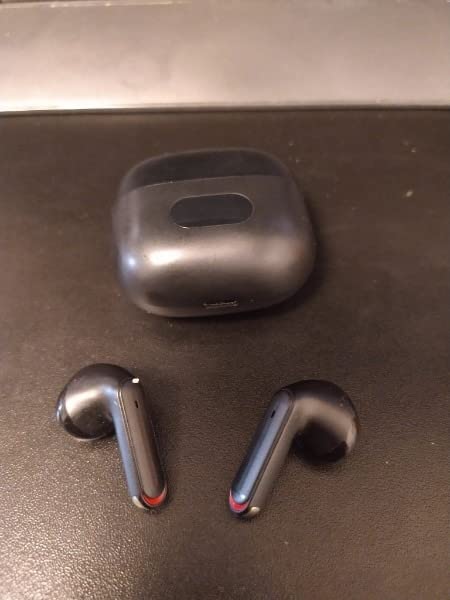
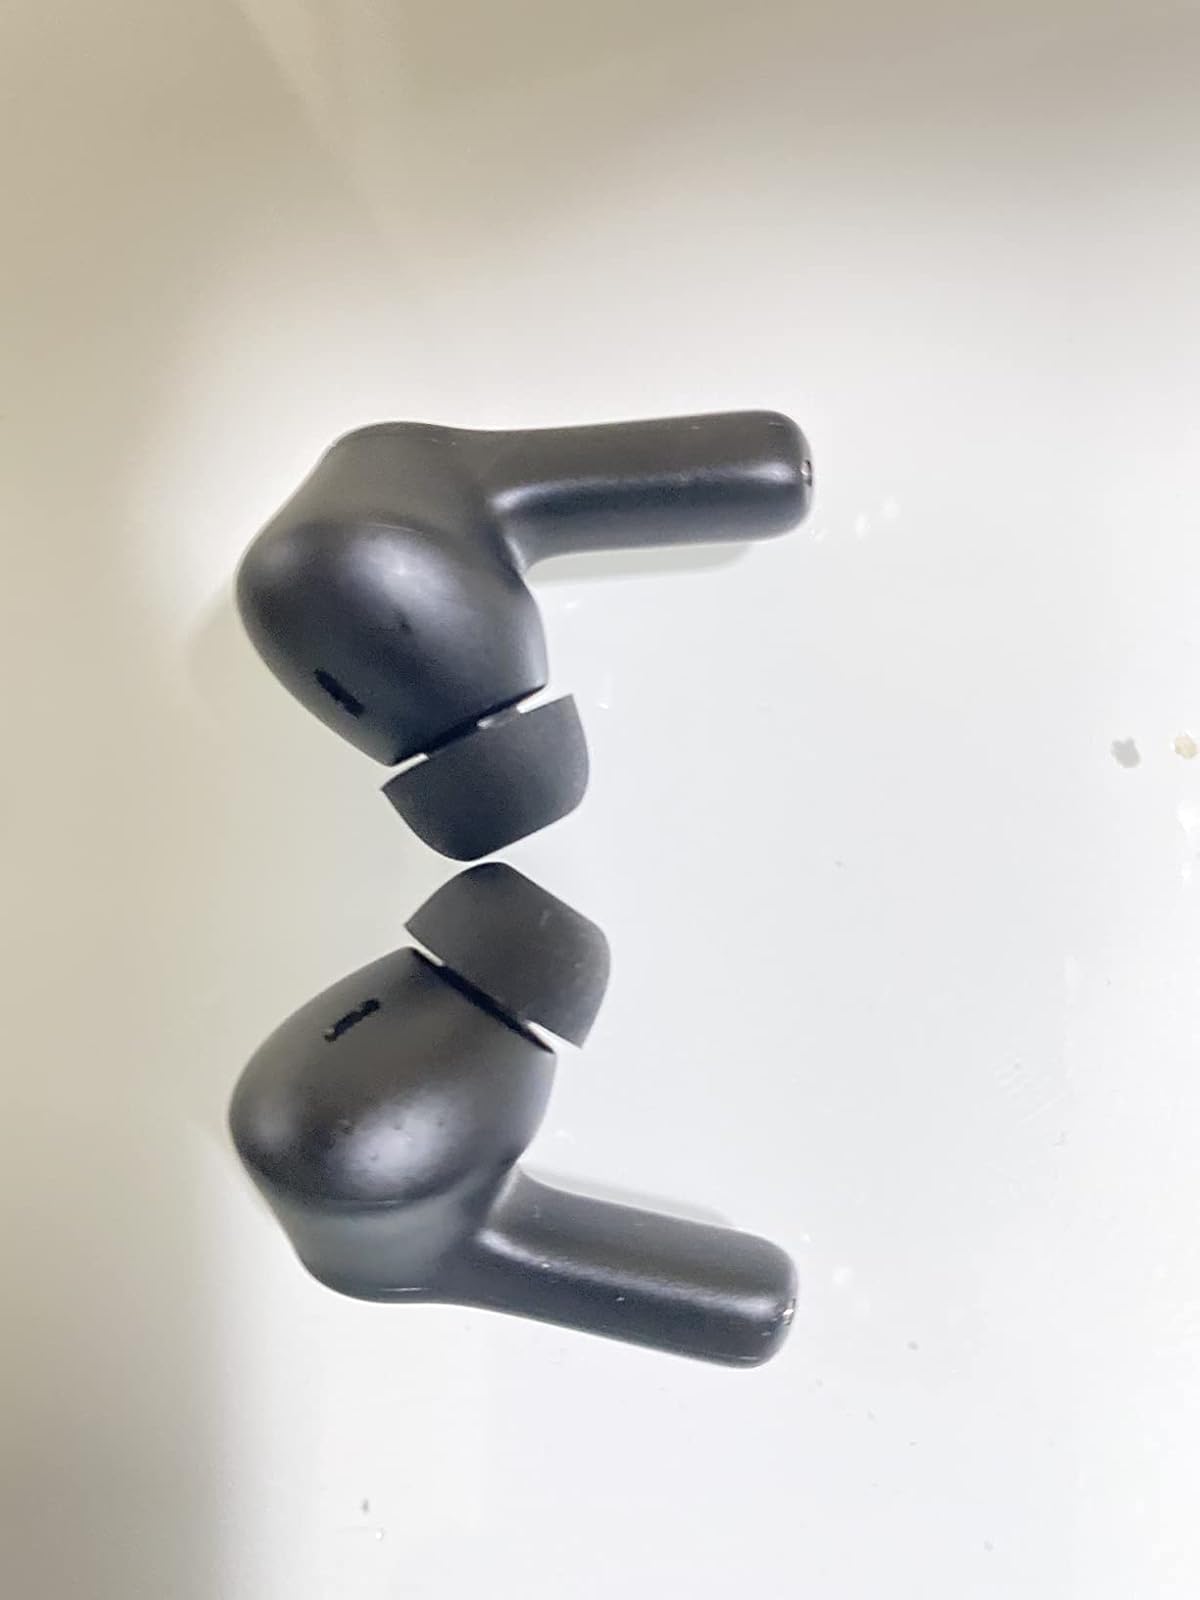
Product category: earbuds
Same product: no